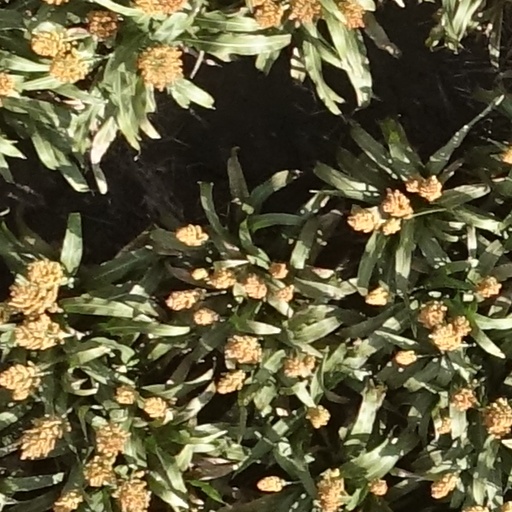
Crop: sorghum